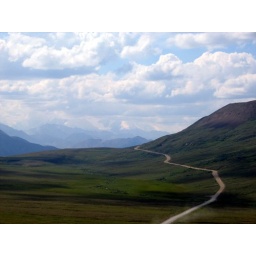
Only road in Denali - you can see the base of the mountain in the distance.